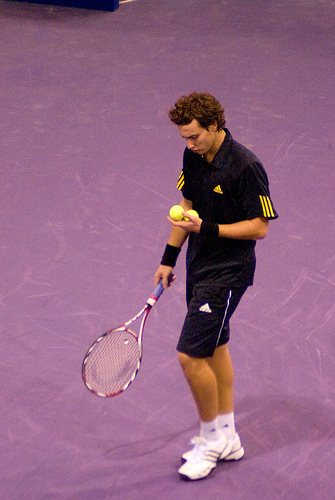
vận động viên tennis đang cầm vợt bước đi trên sân